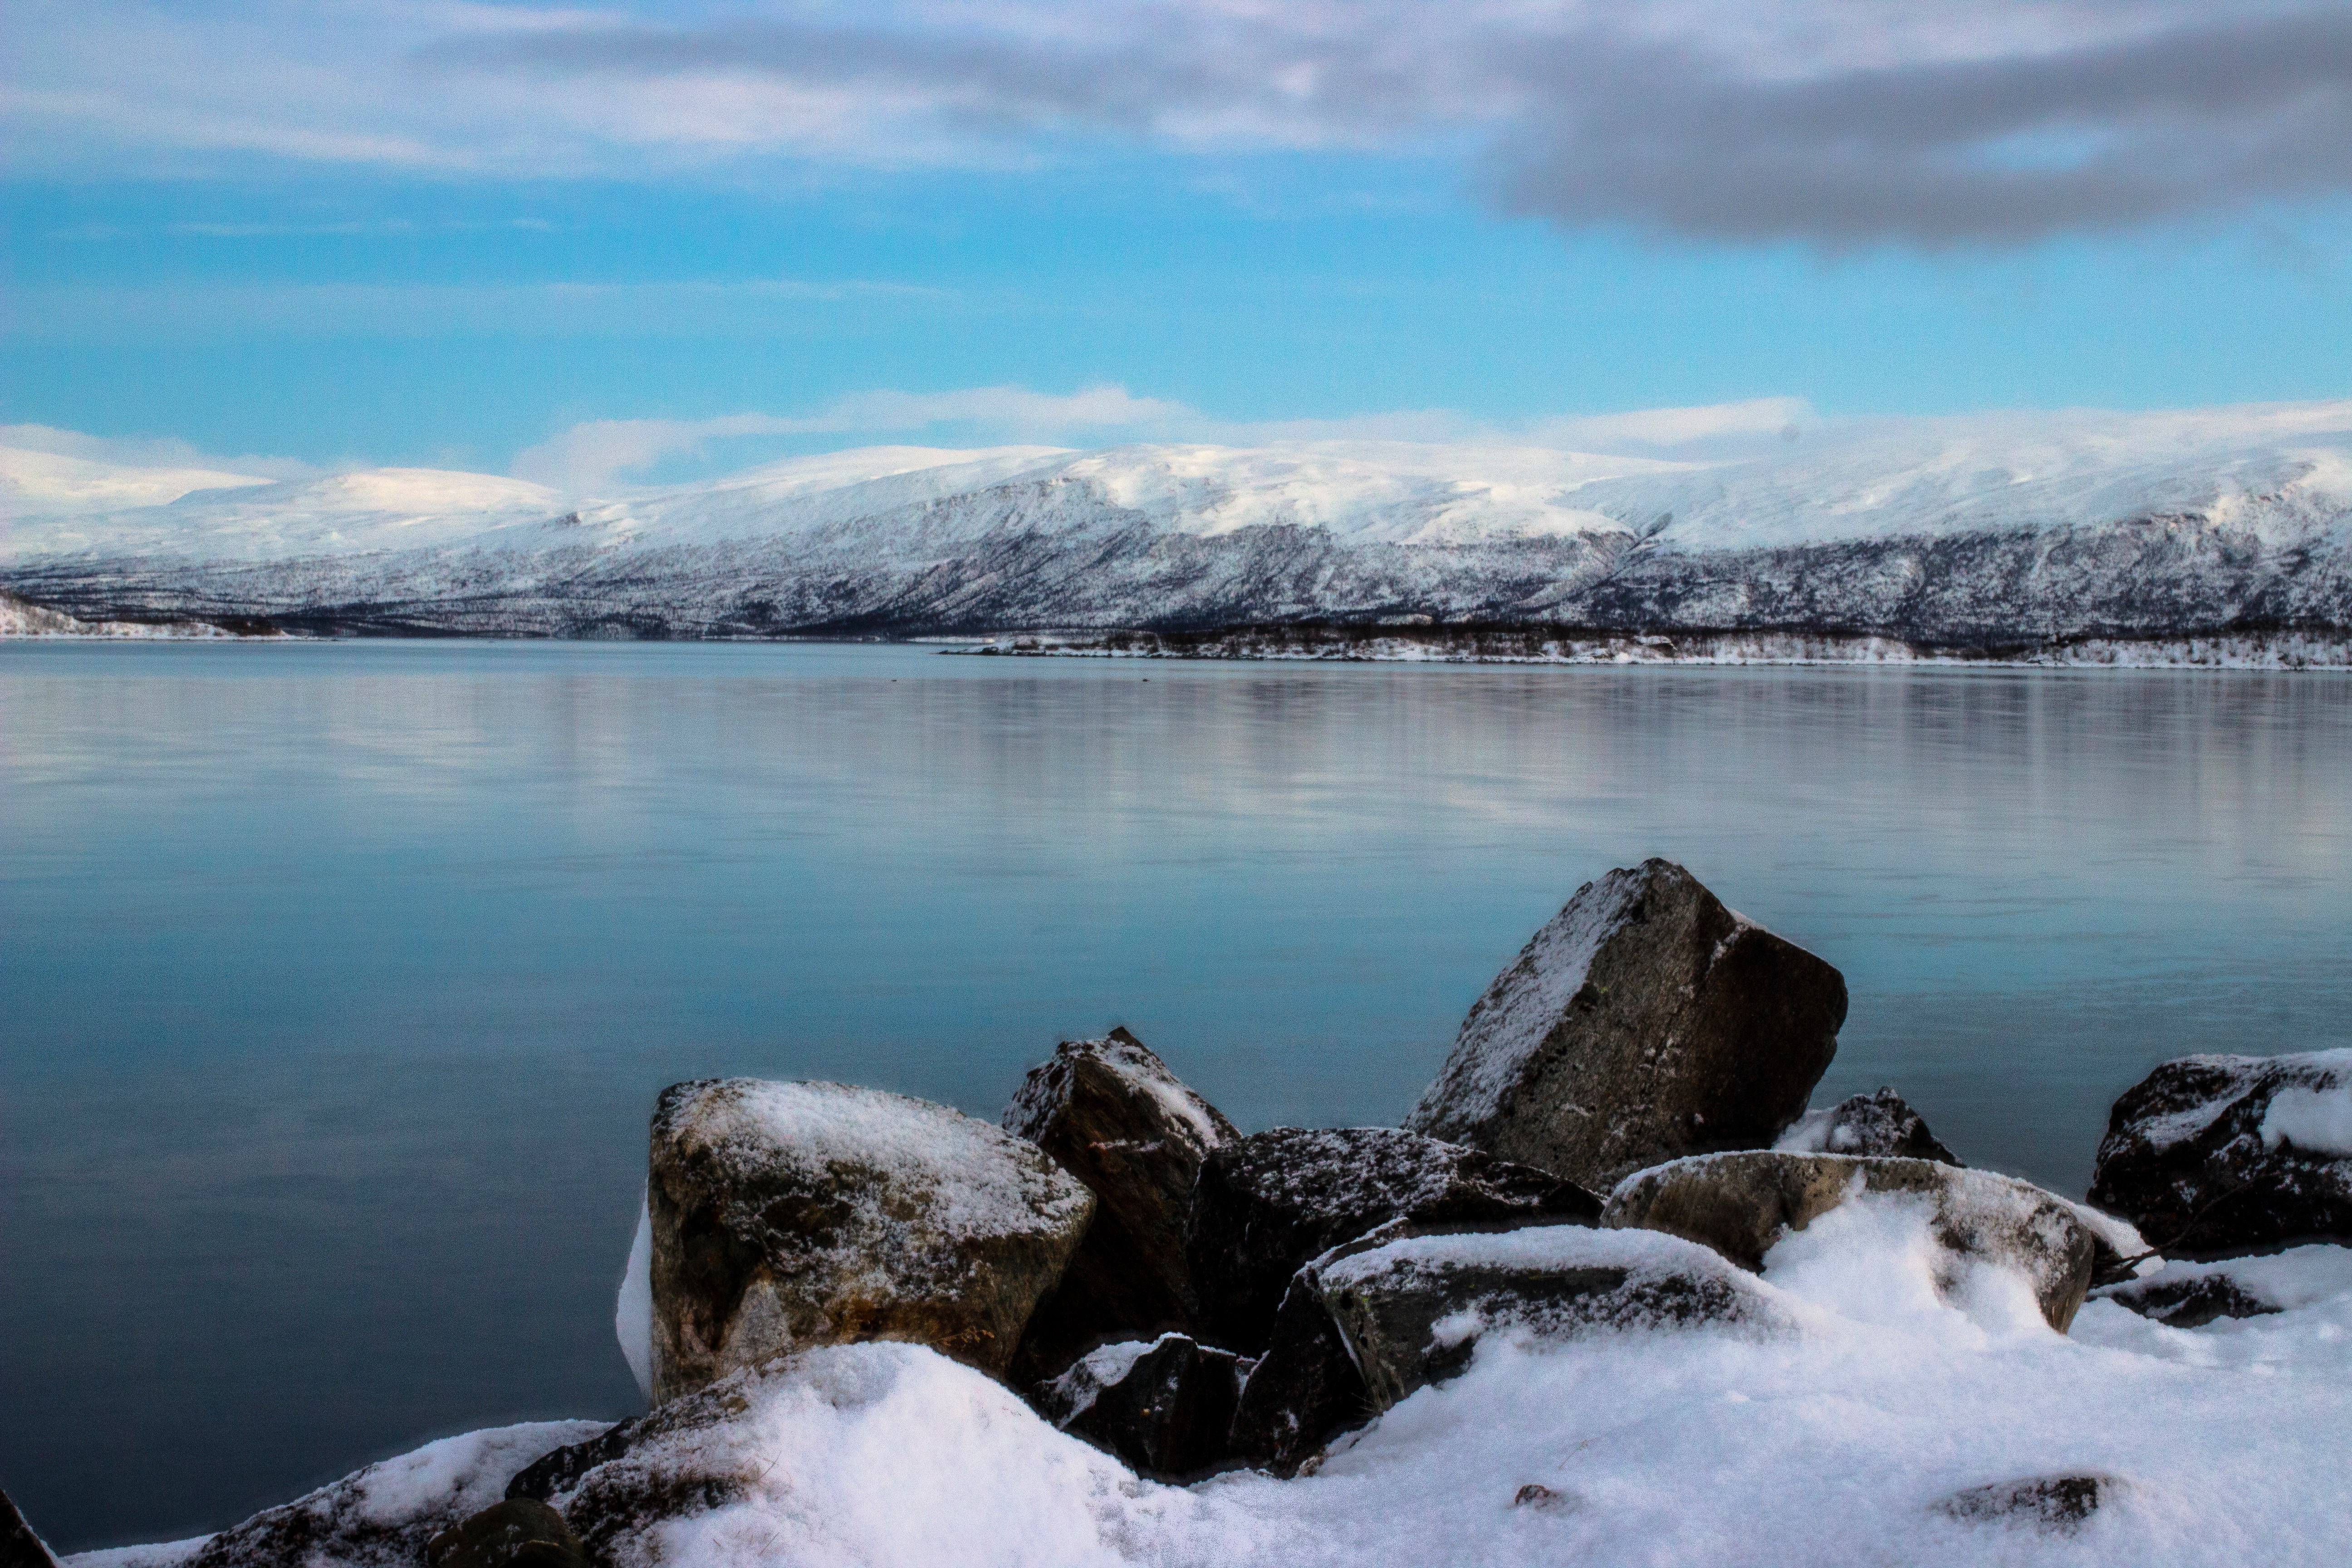
landscape, sea, coast, water, nature, rock, ocean, wilderness, mountain, snow, winter, cloud, morning, shore, wave, lake, mountain range, ice, reflection, weather, fjord, reservoir, arctic, season, body of water, loch, atmospheric phenomenon, mountainous landforms